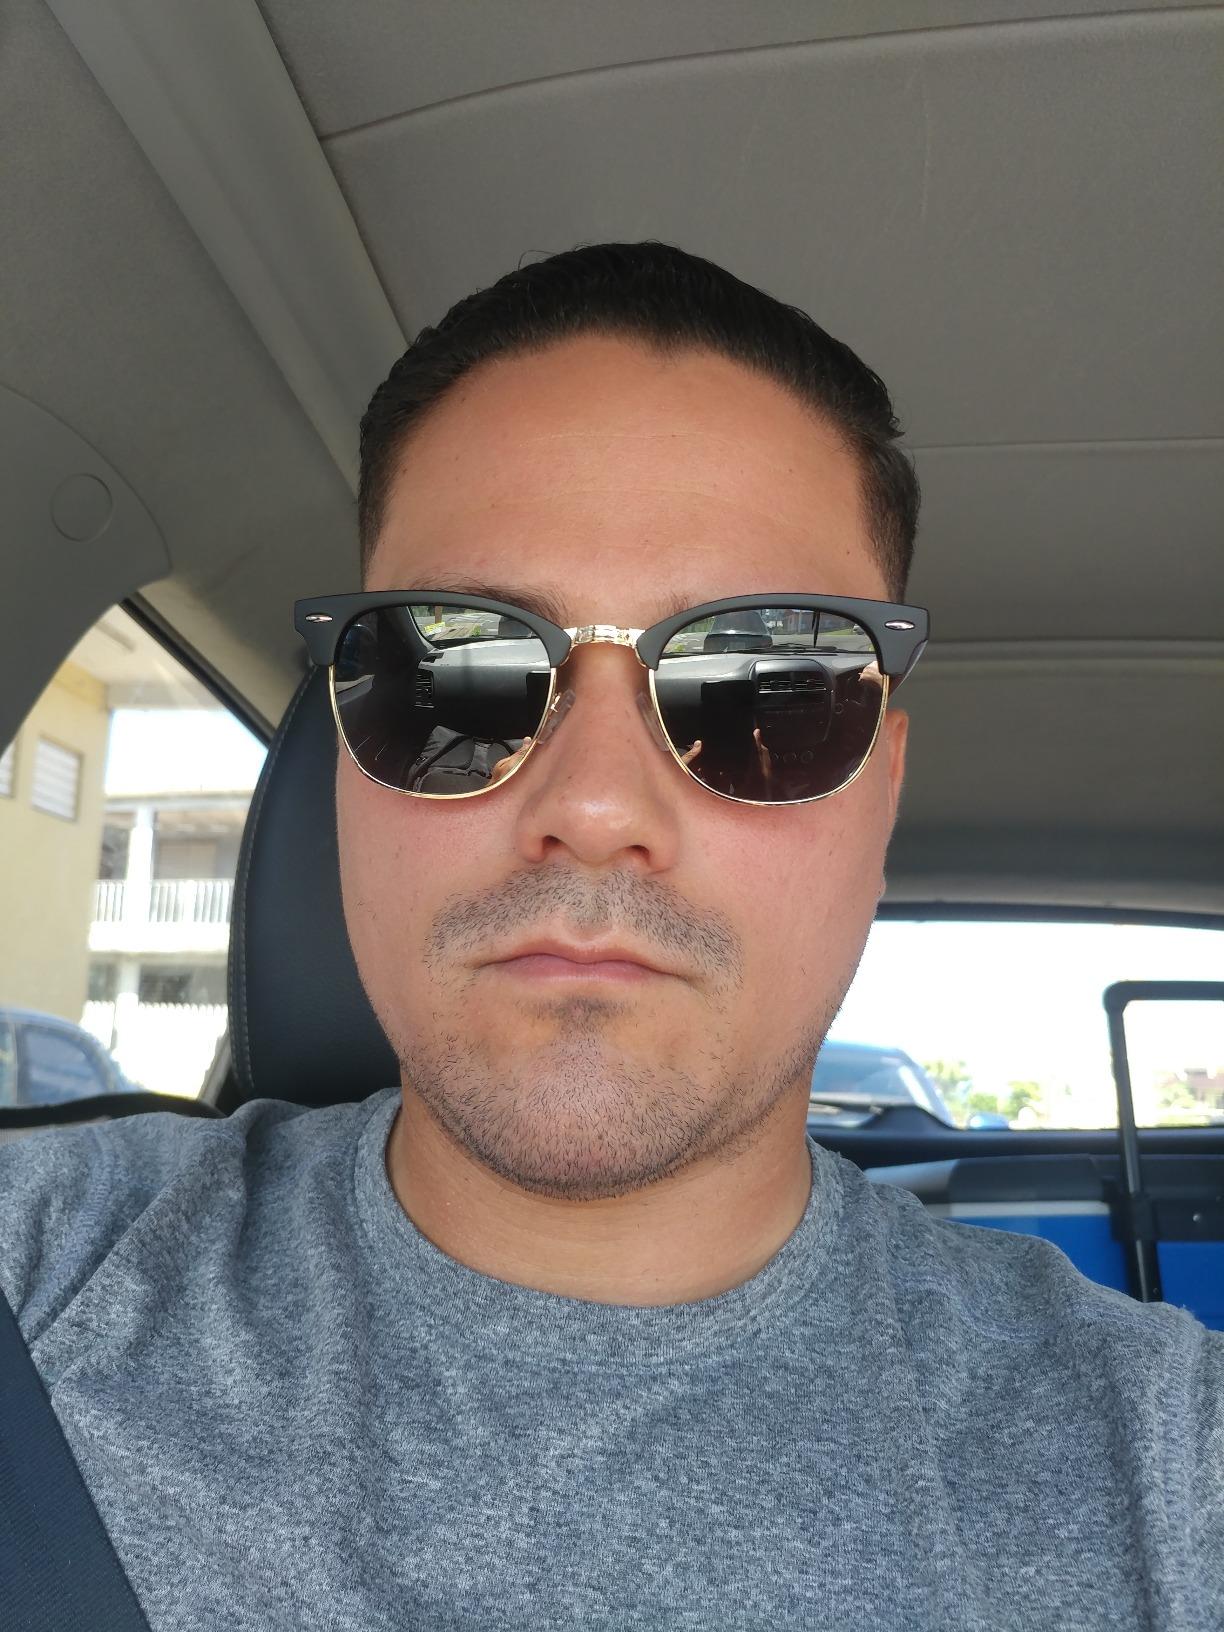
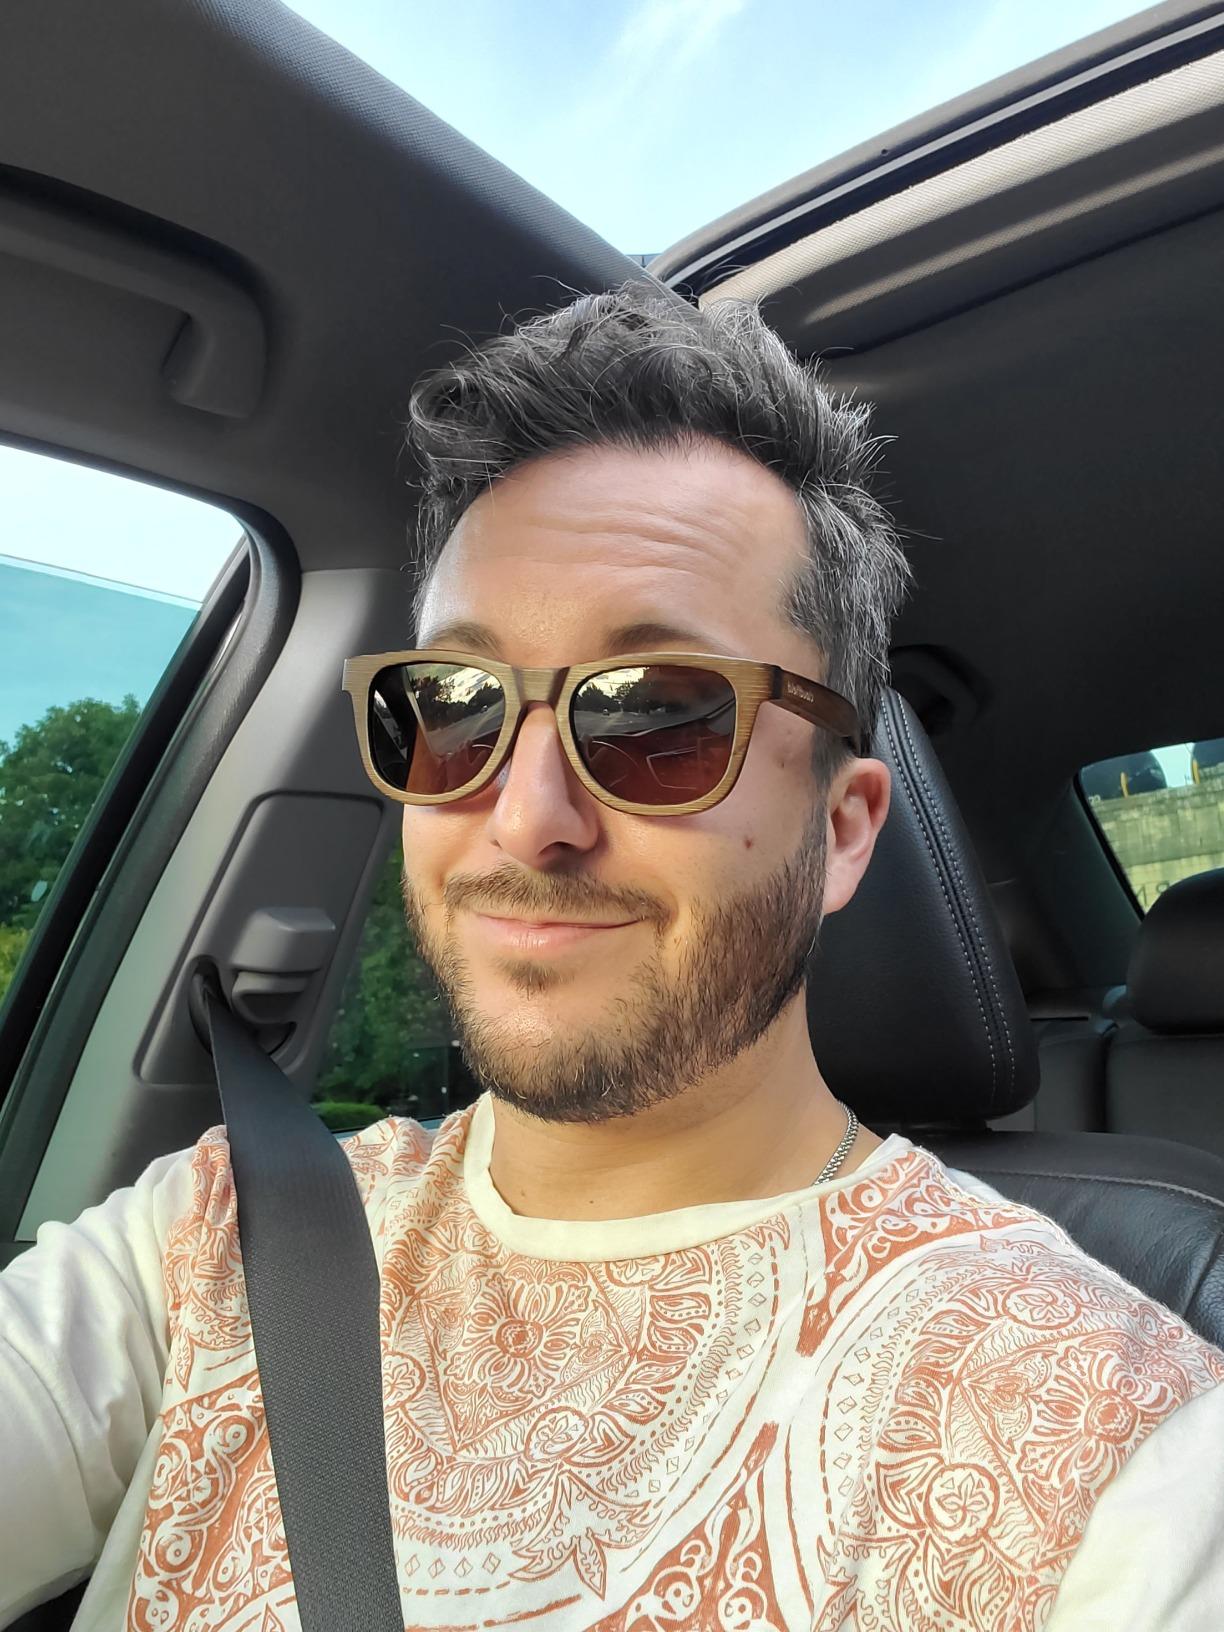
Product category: accessories_sunglasses
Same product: no